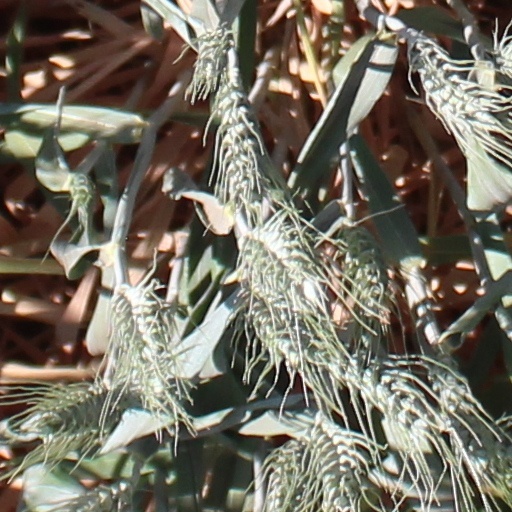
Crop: wheat